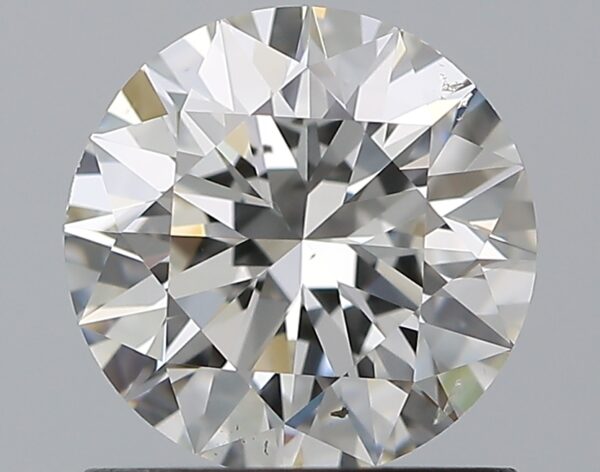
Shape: round
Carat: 1
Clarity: SI1
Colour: G
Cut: EX
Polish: EX
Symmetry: EX
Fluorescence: N
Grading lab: GIA
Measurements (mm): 6.4 x 6.43 x 3.97